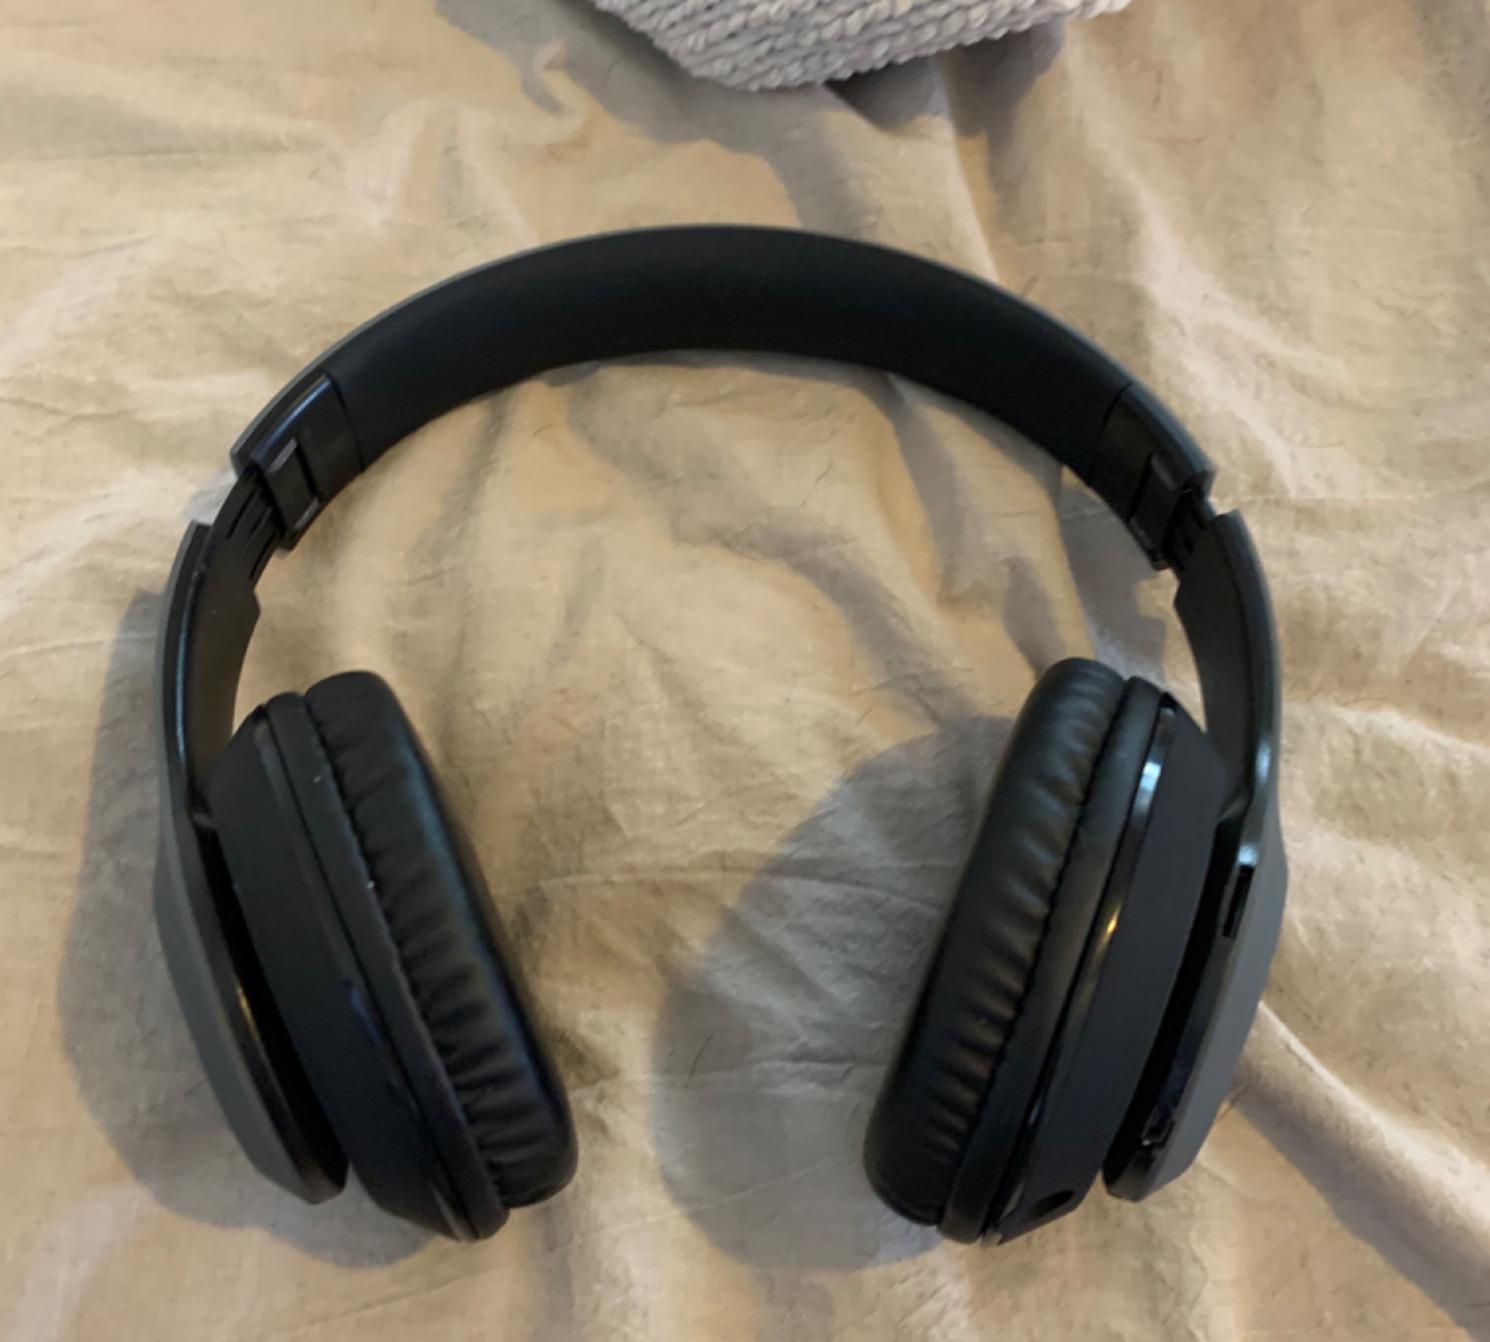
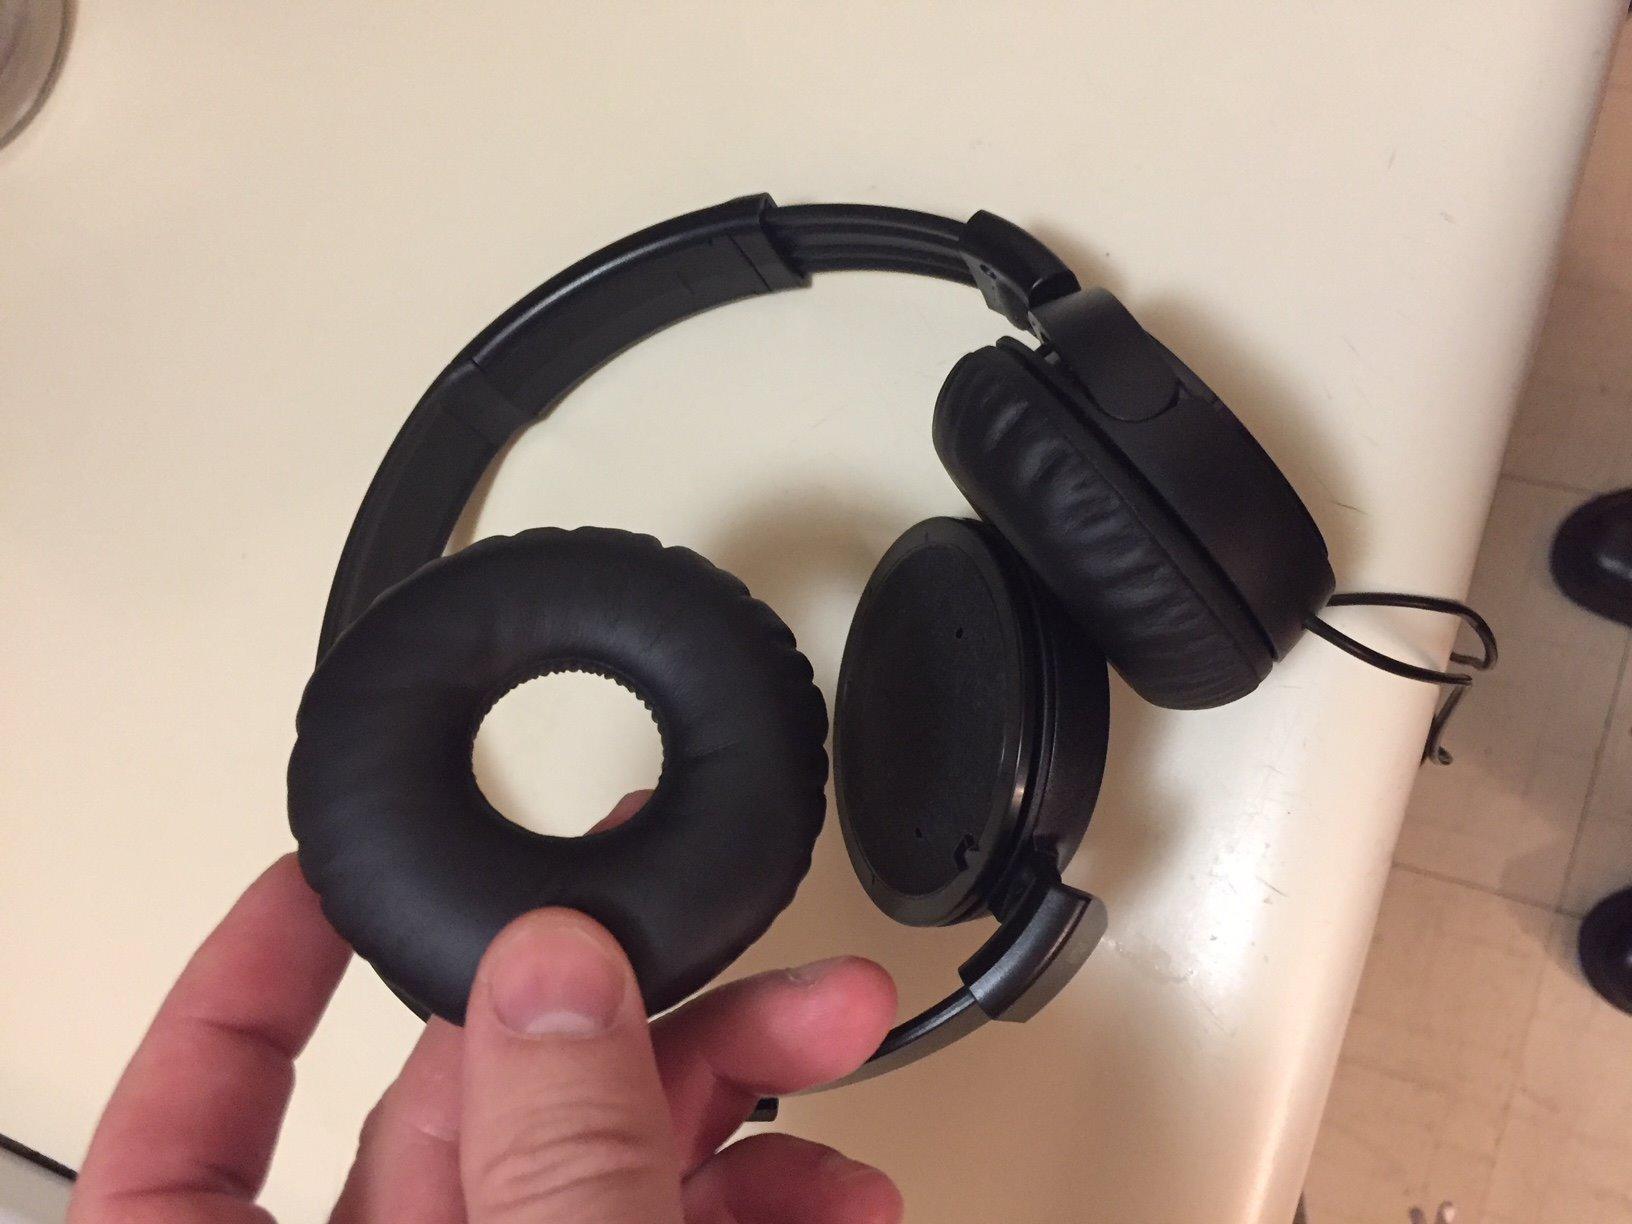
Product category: headphones
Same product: no